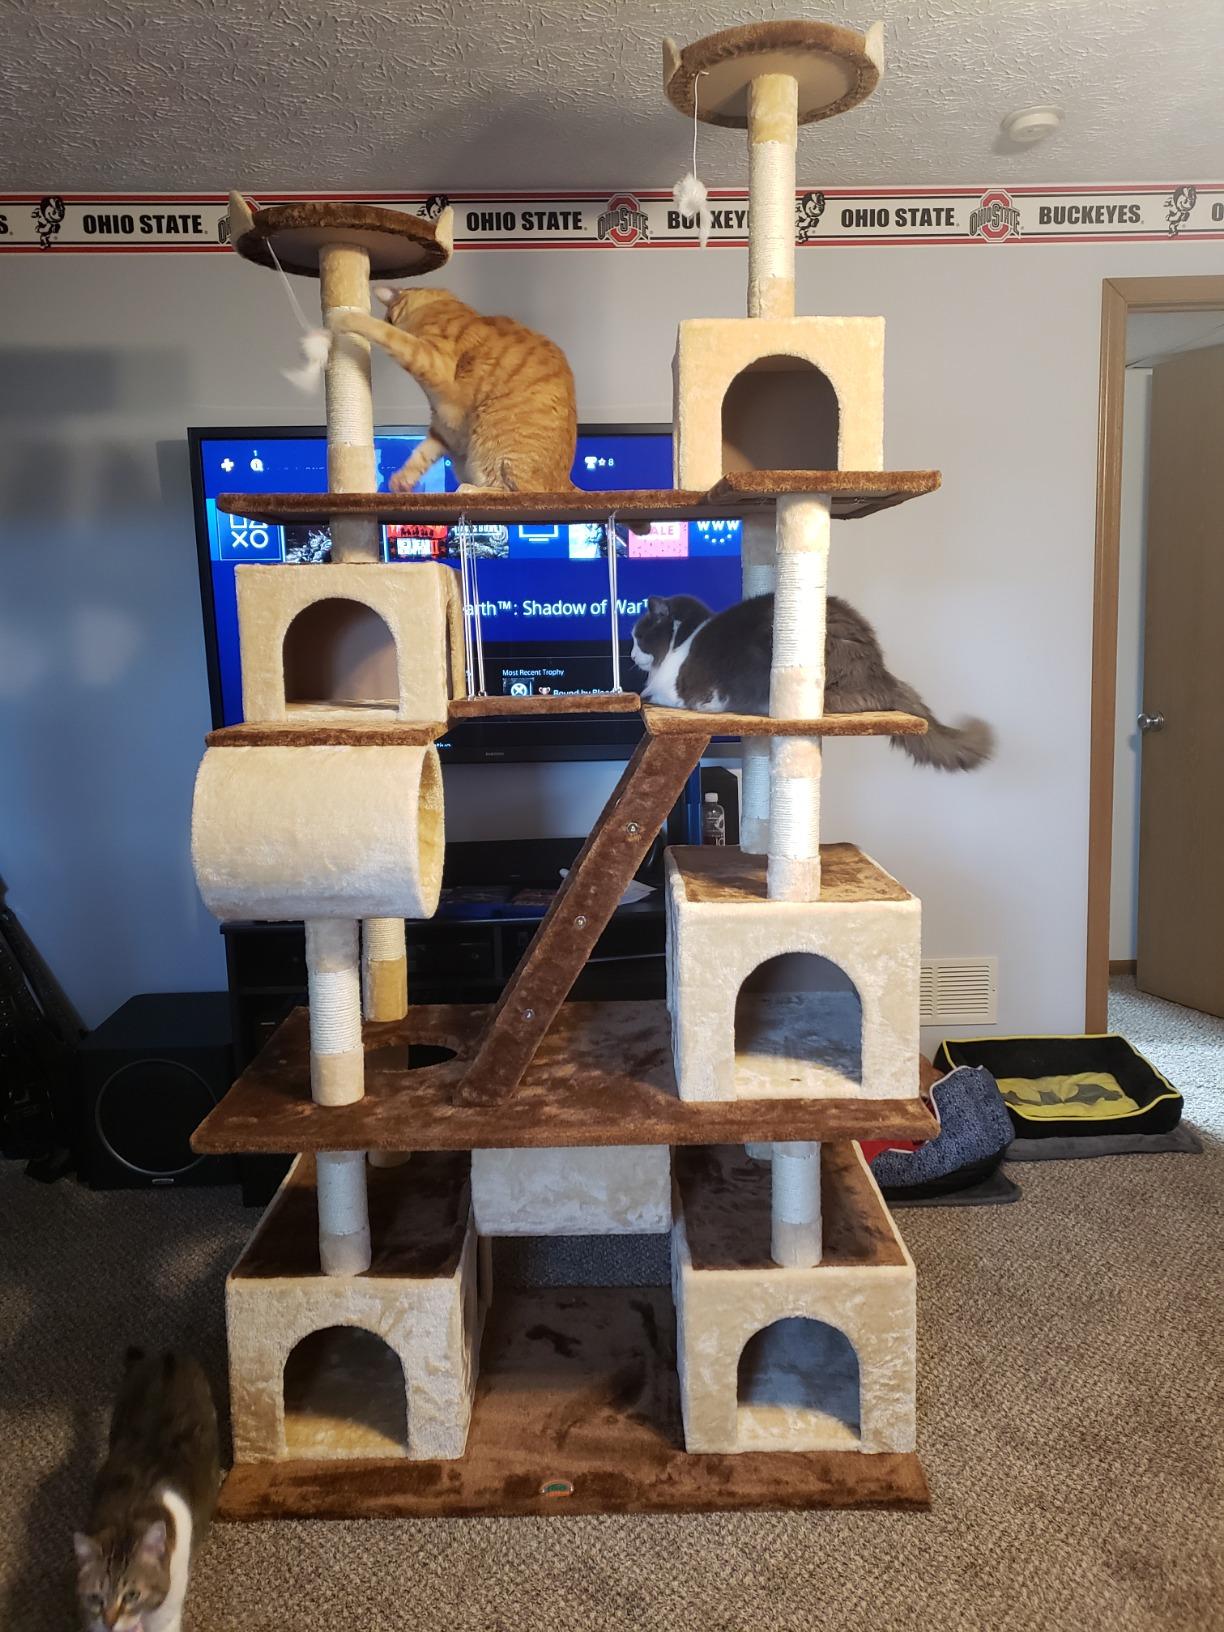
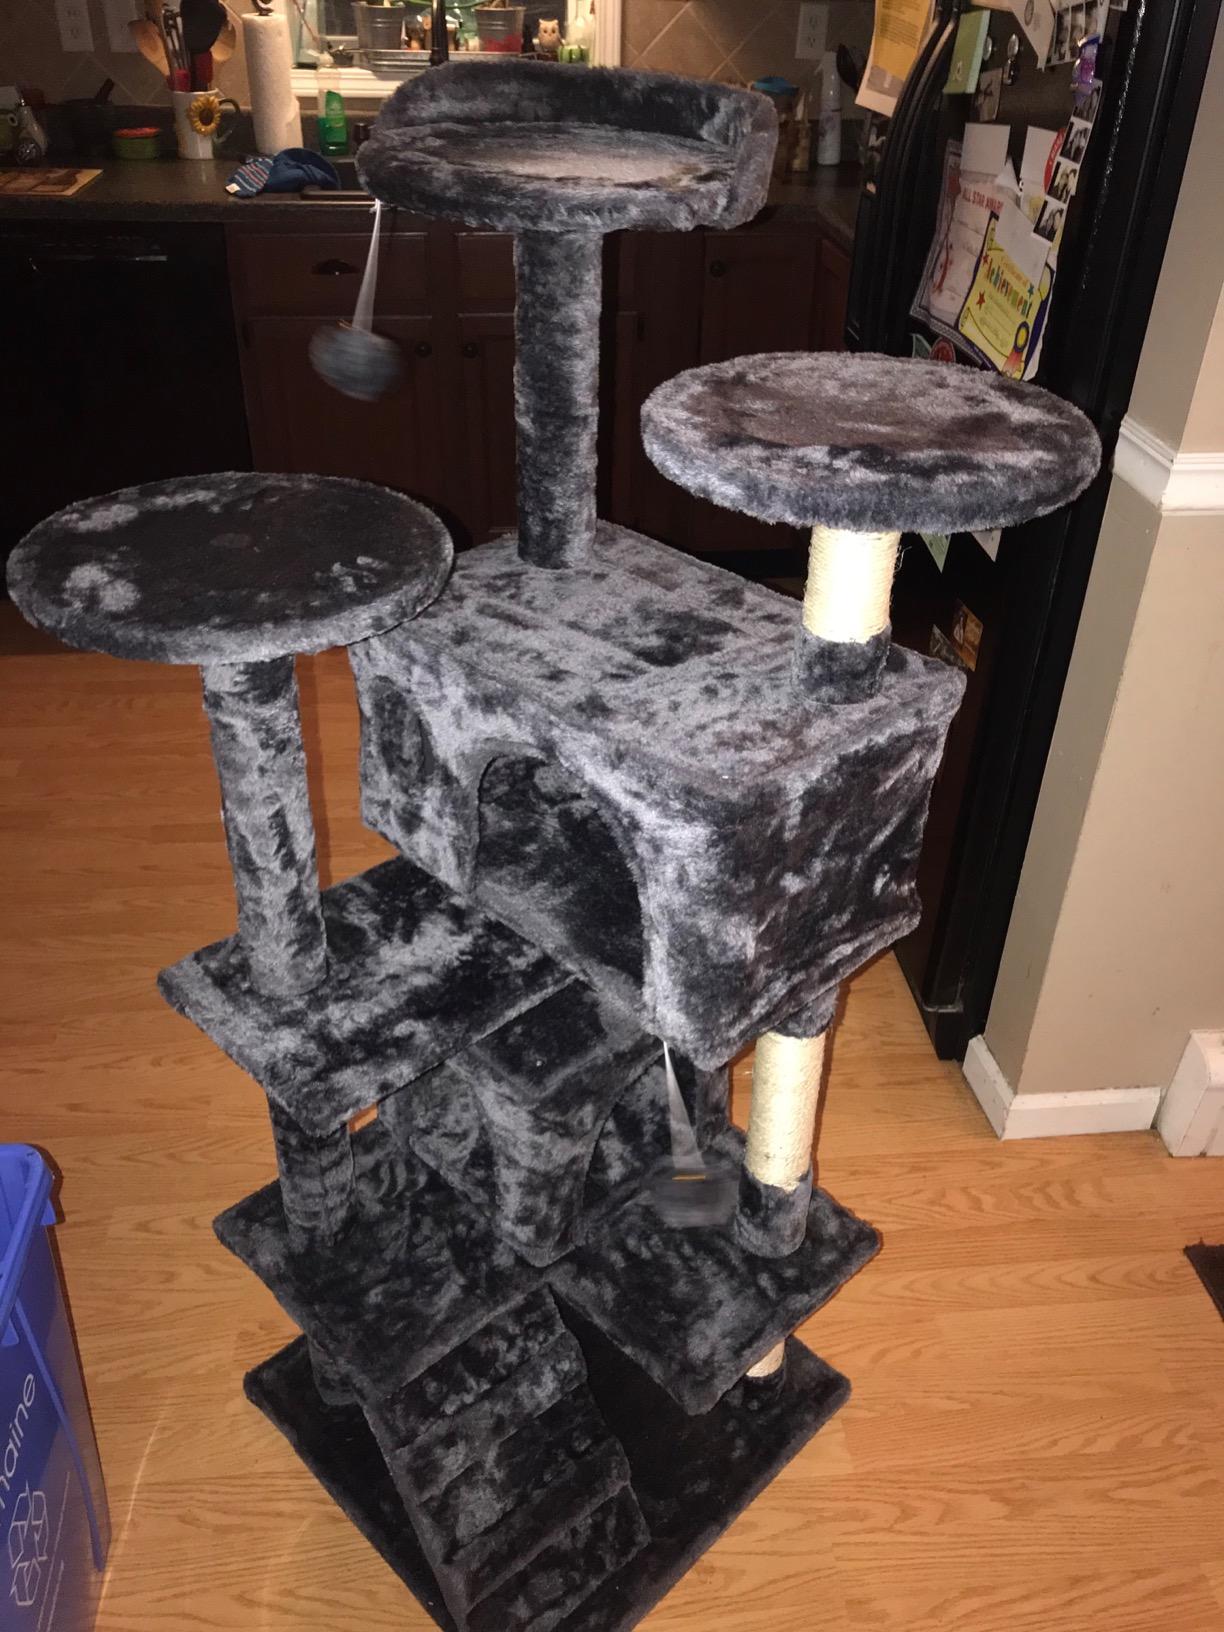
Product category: items_cat tree
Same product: no